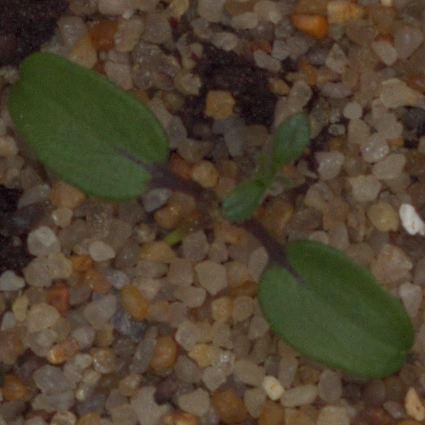
Label: cleavers